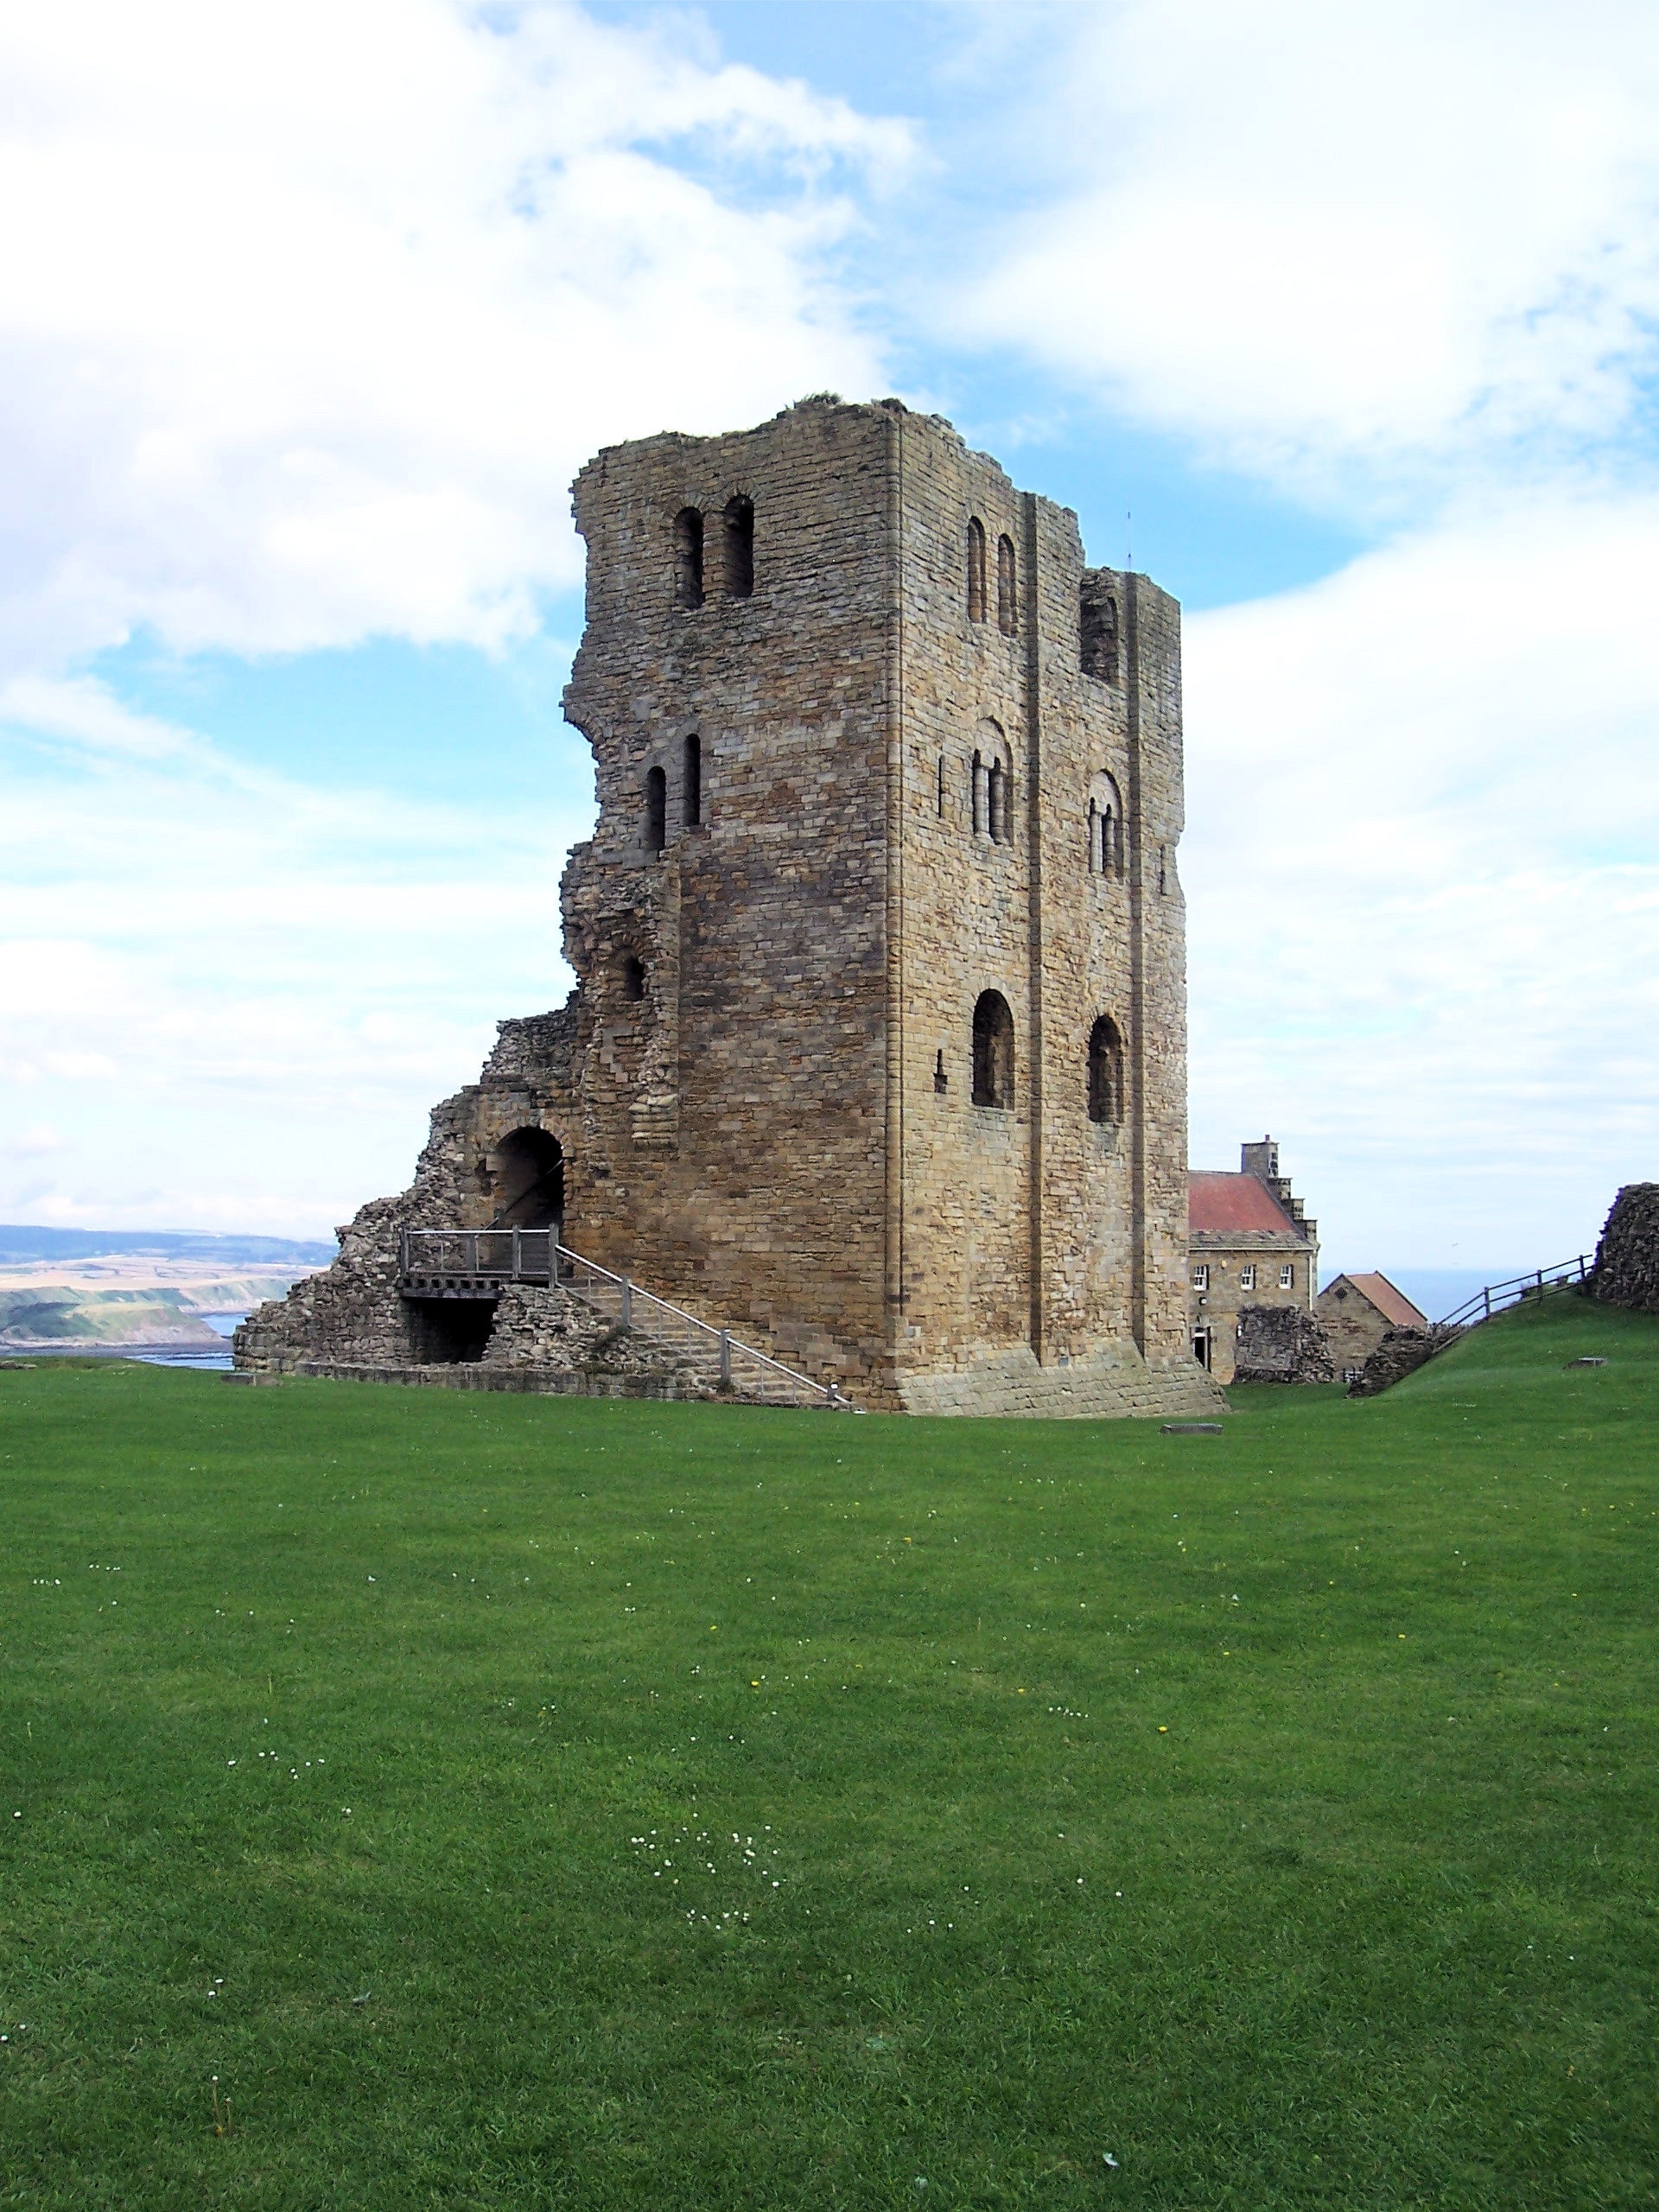
rock, building, stone, tower, castle, fortification, ruin, brick, place of worship, ruins, monastery, history, abbey, scarborough, rural area, archaeological site, ancient history